Jucilei

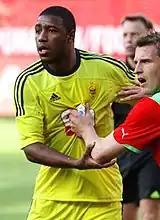
Jucilei with Anzhi in 2011

Jucilei started his career with Malucelli and was transferred to Corinthians after being voted the best player of Malucelli in Paraná State Championship.